Indo-Burma

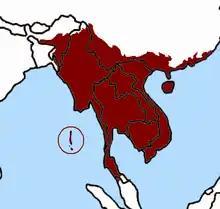

Indo-Burma is a biodiversity hotspot designated by Conservation International.